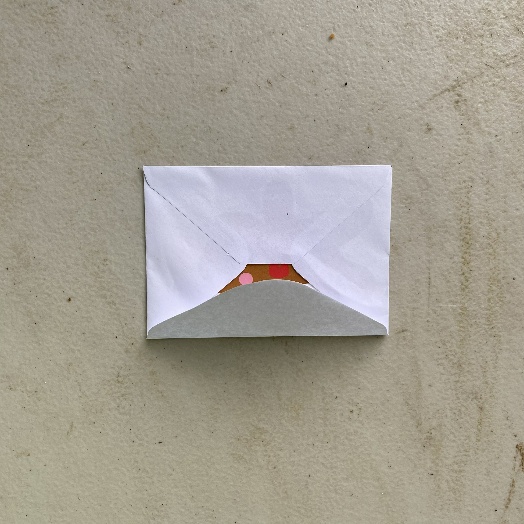
Label: Paper